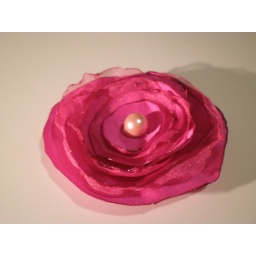
Spunky hot pink satin and hot pink organza flower is lovingly adorned in the center with a pearly pink bead.